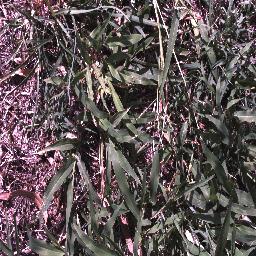
Label: negative